Pennsylvania Route 92

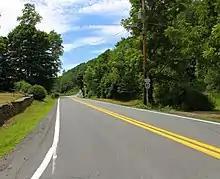
PA 92 west of Nicholson

PA 92 enters Exeter Township in Wyoming County and becomes an unnamed road, heading northwest through forests to the southwest of the North Branch Susquehanna River. The road continues through wooded areas with some homes and curves north, intersecting the eastern terminus of PA 292. The route heads through woodland with some farm fields and residences, turning northeast to cross the river into Falls Township, passing over the Reading Blue Mountain and Northern Railroad's Susquehanna Branch line after the river. At this point, PA 92 turns northwest to run to the northeast of the railroad tracks and the river through forests, curving to the west. The road heads farther north from the river and railroad line, passing through wooded areas with a few homes. The route turns northwest and resumes alongside the Reading Blue Mountain and Northern Railroad line and the North Branch Susquehanna River, heading through a mix of farmland and woodland with some residences and passing through McKune. PA 92 crosses into Tunkhannock Township and becomes Osterhout Road, turning to the northeast. The road curves to the northwest again and intersects the northern terminus of PA 307 in Osterhout. The route becomes Roosevelt Highway and heads west through farmland before heading into wooded areas of homes. PA 92 turns north and heads into forested areas to the east of the railroad line and the river, becoming an unnamed road. The route heads into commercial areas before intersecting US 6, at which point it turns east to form a concurrency with that route.